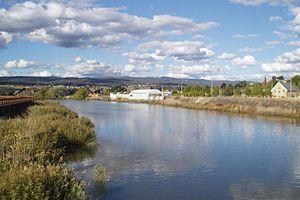
La North Esk River est une rivière de Tasmanie, en Australie, et un affluent de la Tamar.